Tomorrow's Another Day (song)

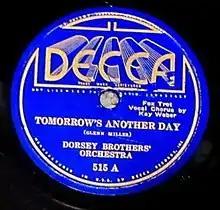
1935 Decca Records 78 release, 515A.

"Tomorrow's Another Day" is a 1935 song composed by Glenn Miller for the Dorsey Brothers Orchestra. The song was released as a 78 single by the Dorsey Brothers Orchestra on Decca Records.